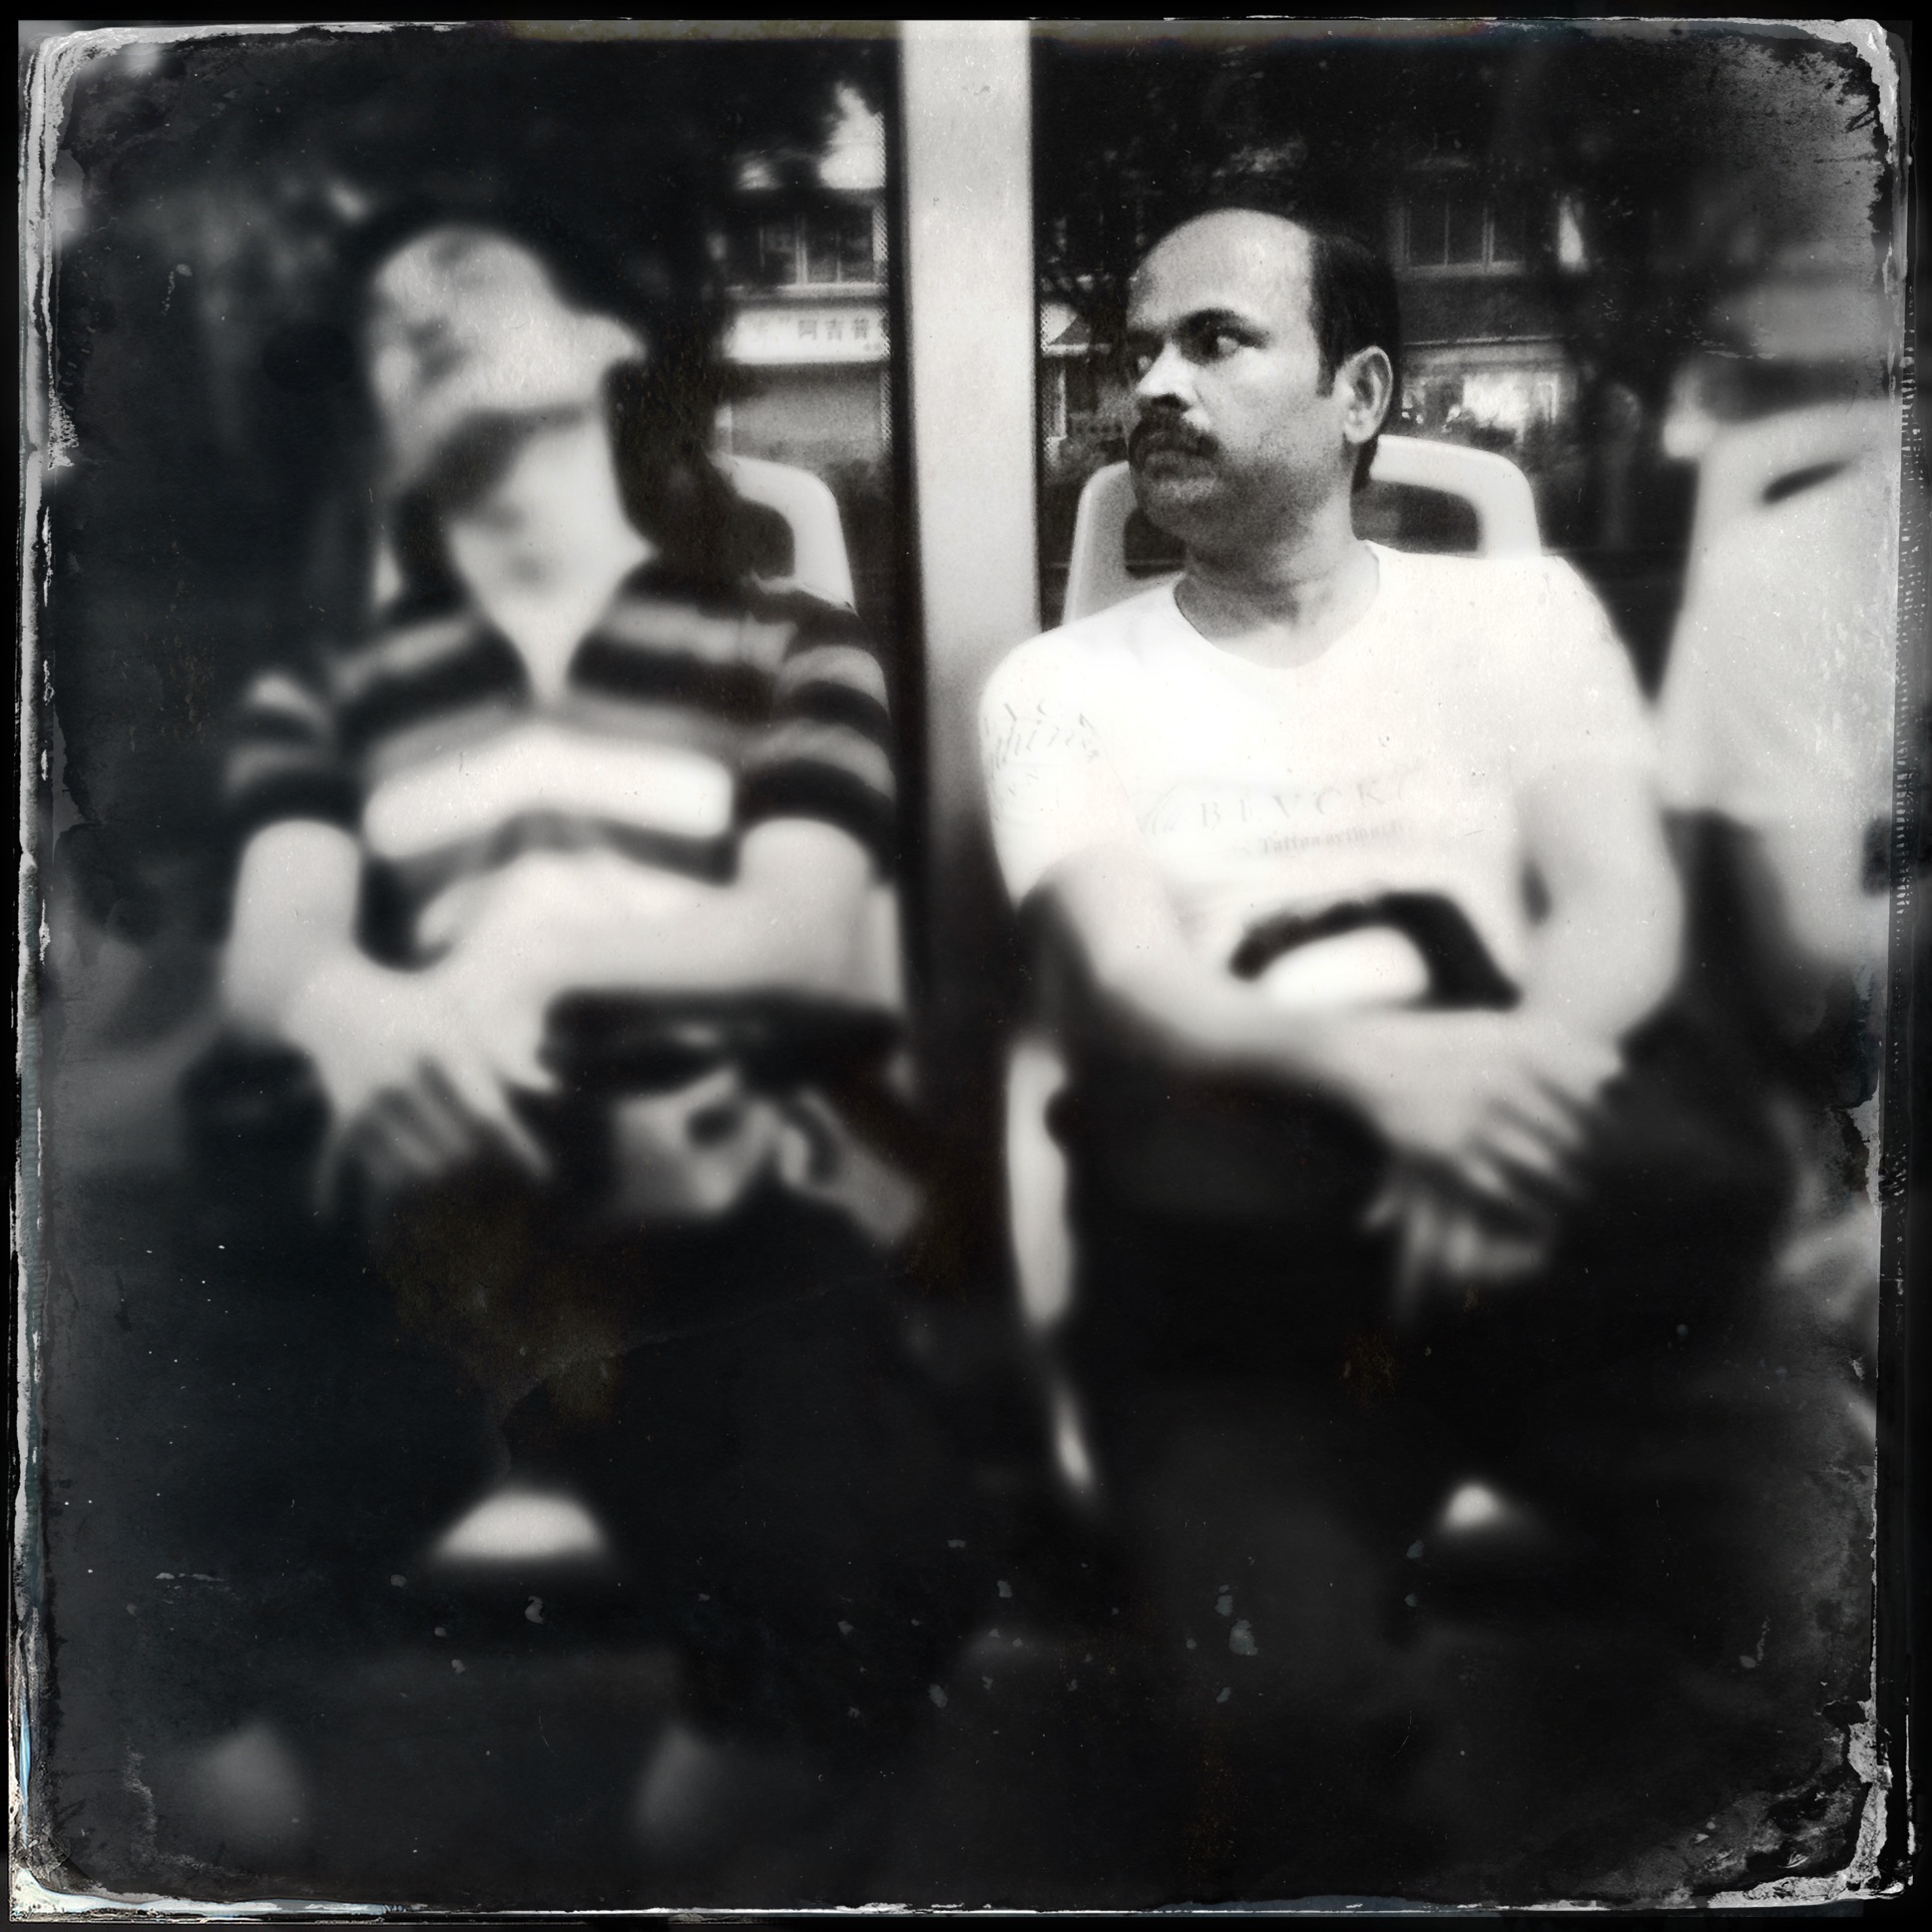
black and white, white, photography, black, monochrome, art, photograph, poster, hipstamatic, image, standardflash, dtypeplatefilm, tinto1884lens, monochrome photography, album cover